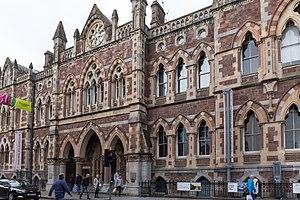
Le Royal Albert Memorial Museum à Exeter.
Le Royal Albert Memorial Museum & Art Gallery est un musée et une galerie d'art à Exeter, Devon. Il possède des collections importantes dans les domaine de la zoologie, l'anthropologie, les beaux-arts, l'archéologie locale et étrangère, et la géologie. Au total, le musée abrite plus d'un million d'objets, dont seulement un petit pourcentage est exposé au public de façon permanente. Il est un Major Partner Museum dans le cadre du programme d'investissement stratégique administré par le Arts Council England, ce qui signifie que le RAMM reçoit un financement afin de développer ses services. Le RAMM reçoit ce financement en partenariat avec le Plymouth City Museum & Art Gallery. Auparavant, ils étaient décrits comme des hub museum au titre du programme « Renaissance » pour les musées régionaux qui opérait entre 2002-11 et financé par le Museums Libraries & Archives Council aujourd'hui dispau.